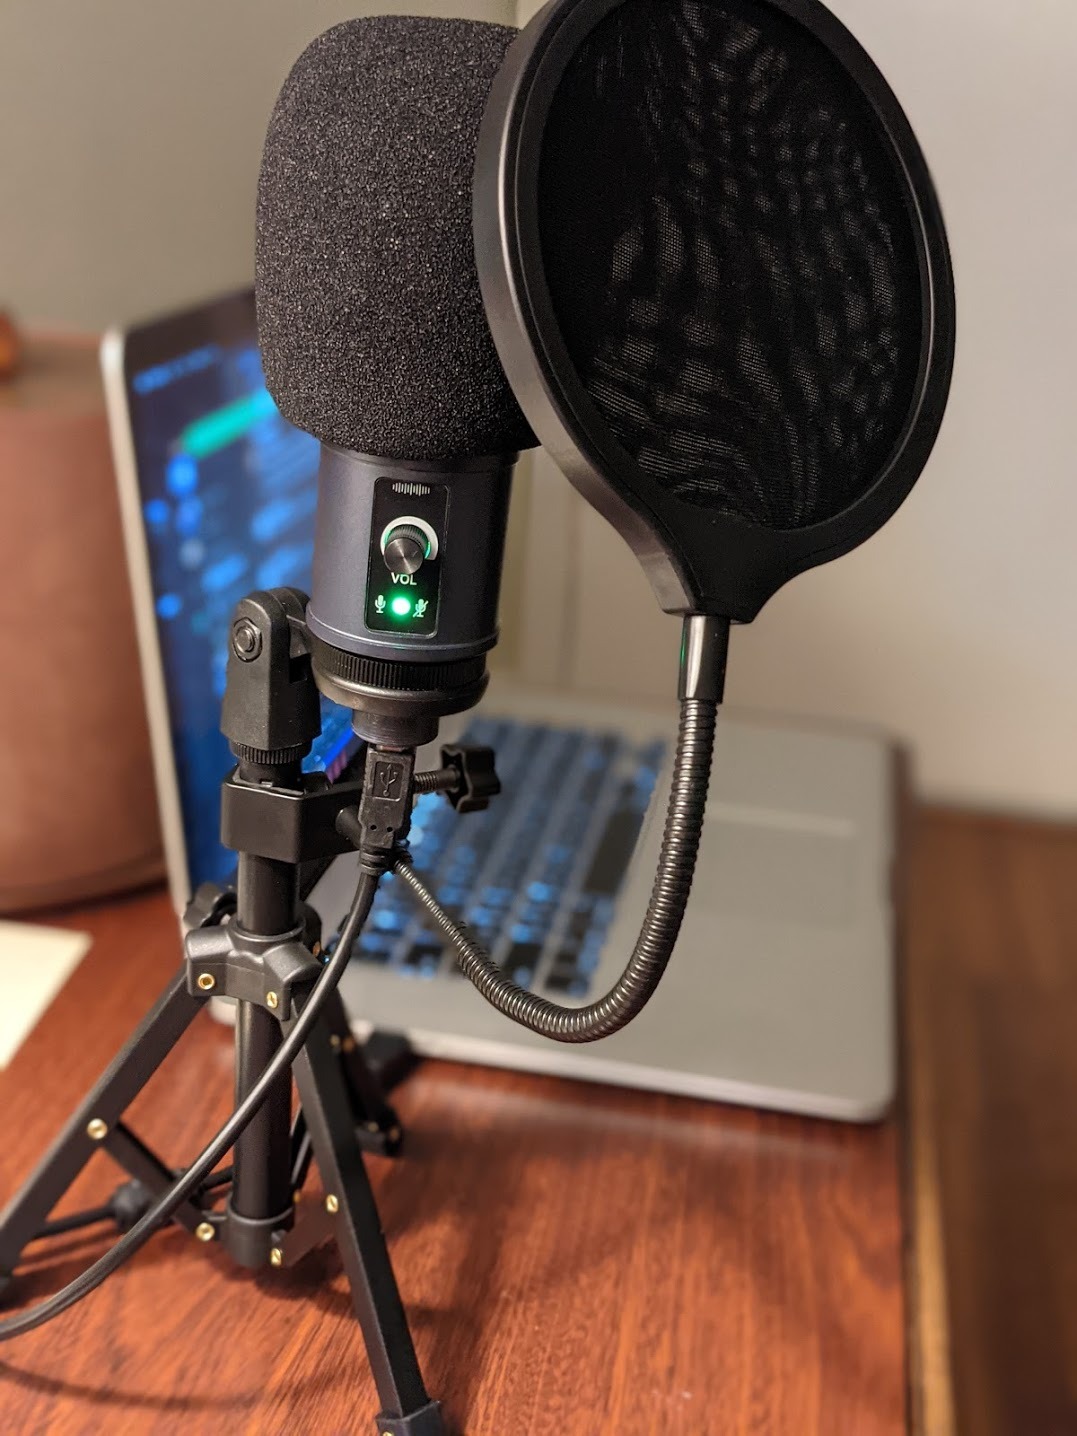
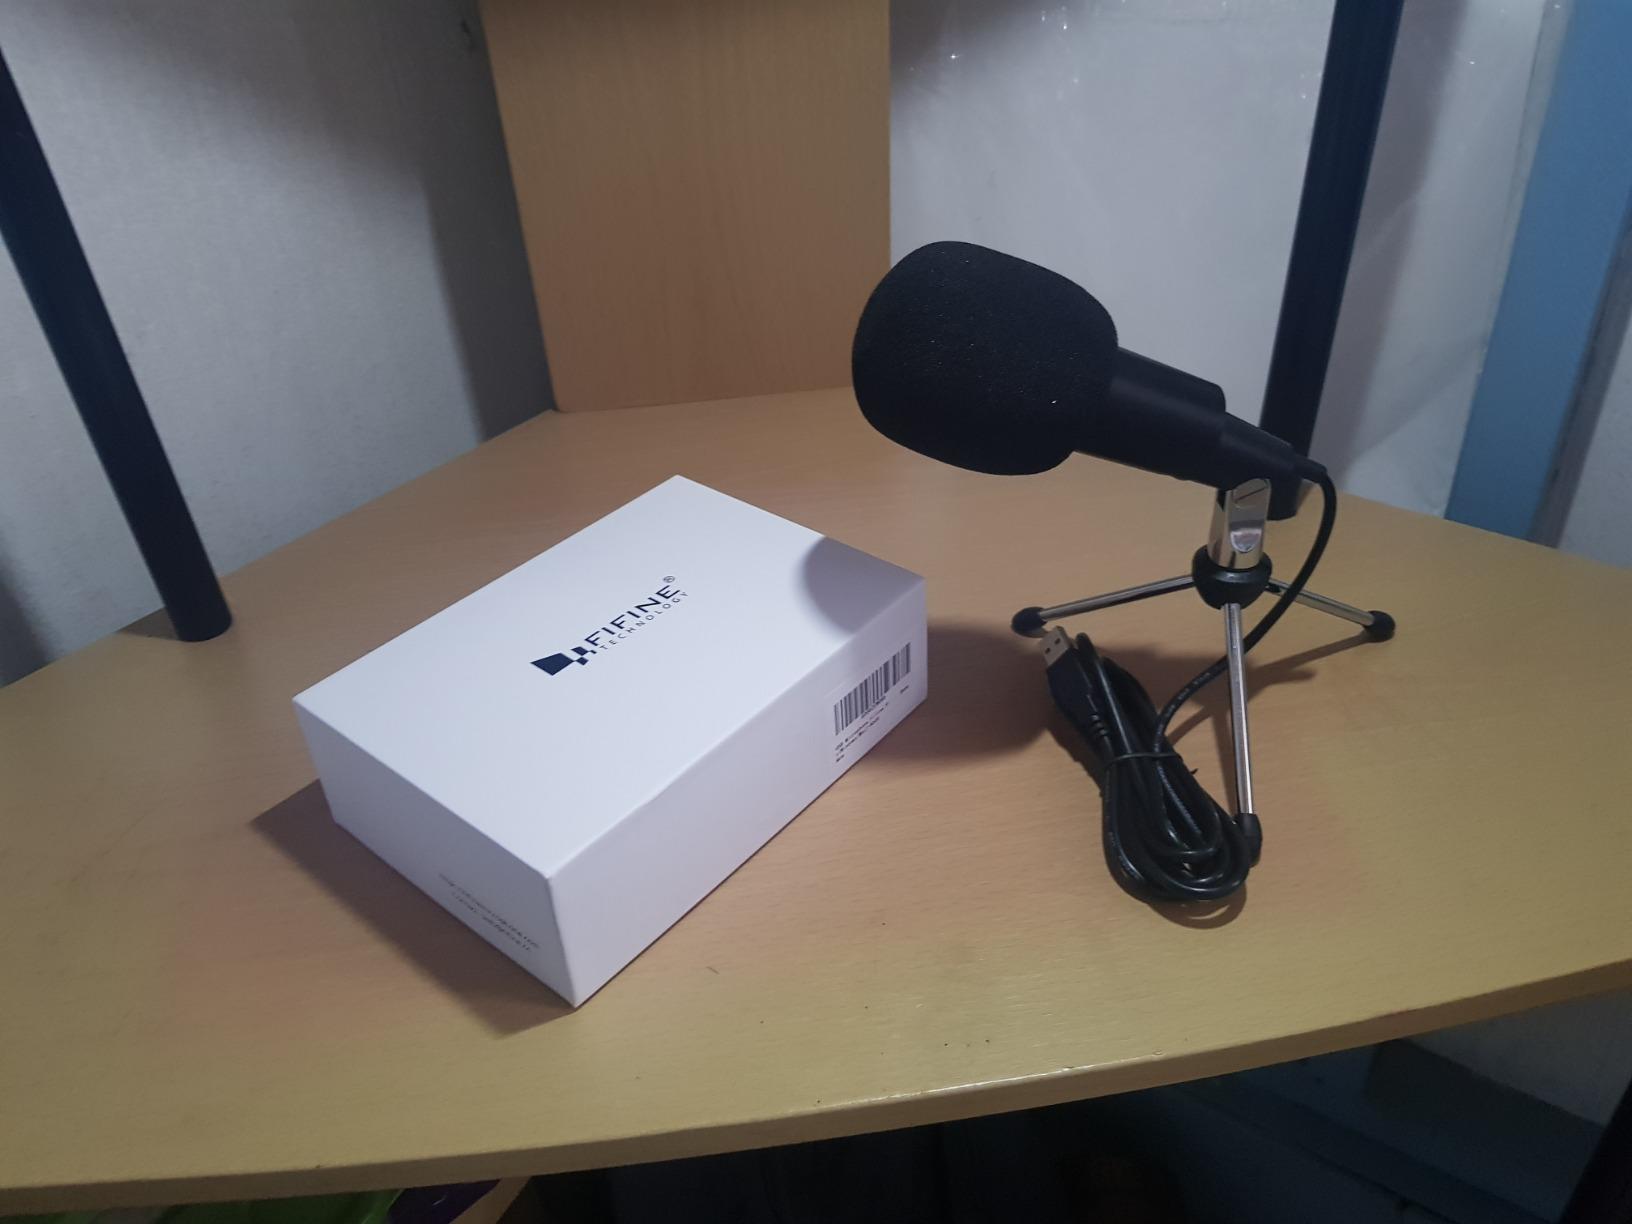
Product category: microphone
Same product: no